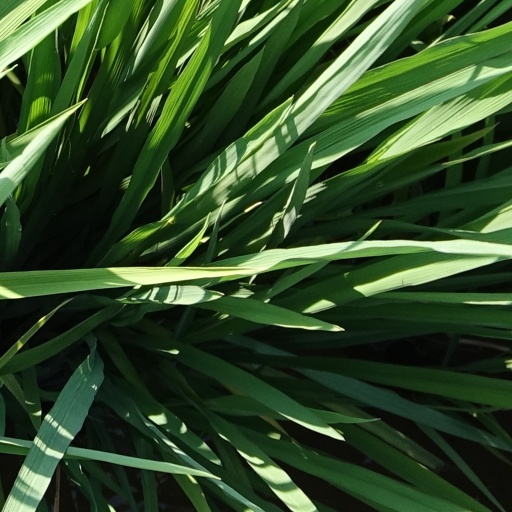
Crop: rice